Aloa lactinea

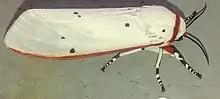
In Ezhimala, Kerala, India

Its wingspan is about 40 mm long. The abdomen is yellow. Antennae black with a scarlet basal joint. Palpi scarlet at sides, white below, the terminal joint black. Head white with a crimson line behind it. Thorax white. Wings primarily white. Forewings with a scarlet fascia along the costa. Red markings are with a deep crimson tone. The band on the head is broader. A black speck at each angle of cell present, but some absent. Hindwings with a black spot at end of cell and a sub-marginal series of four, the two towards anal angle sometimes absent. Larva black with lateral tufts of reddish-brown hair. A sub-dorsal series of scarlet spots present. Dorsal, sub-dorsal, and lateral series of black spots also present. Somites 1st, 3rd, 4th and 5th with sub-lateral spots. Two spots only on the 11th somite.